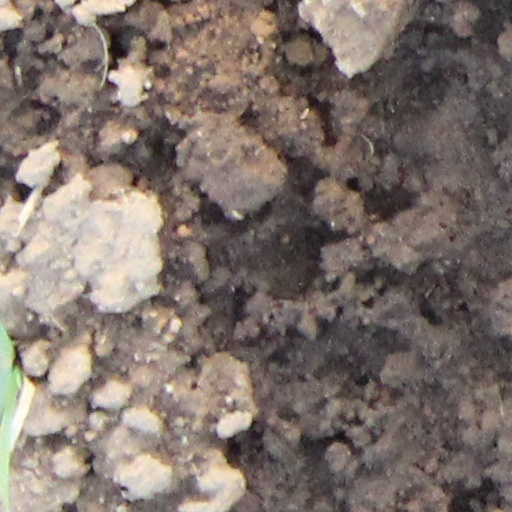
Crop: wheat